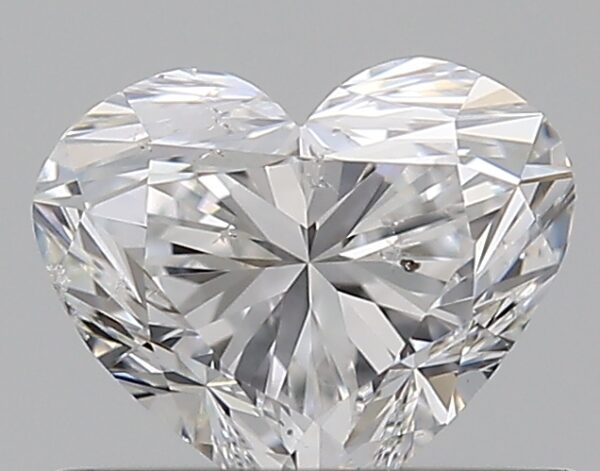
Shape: heart
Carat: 0.51
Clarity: SI2
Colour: D
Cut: EX
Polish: EX
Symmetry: VG
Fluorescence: N
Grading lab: GIA
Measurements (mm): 4.78 x 5.59 x 3.37